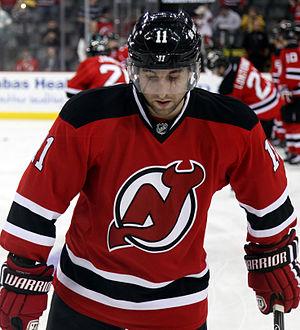
Stephen Gionta est un joueur professionnel américain de hockey sur glace. Il évolue au poste d'attaquant.